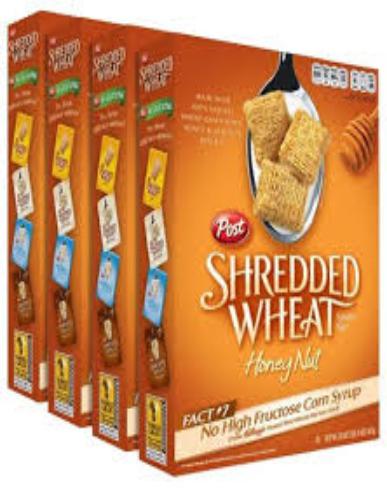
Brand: Honey Nut Shredded Wheat
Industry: Food